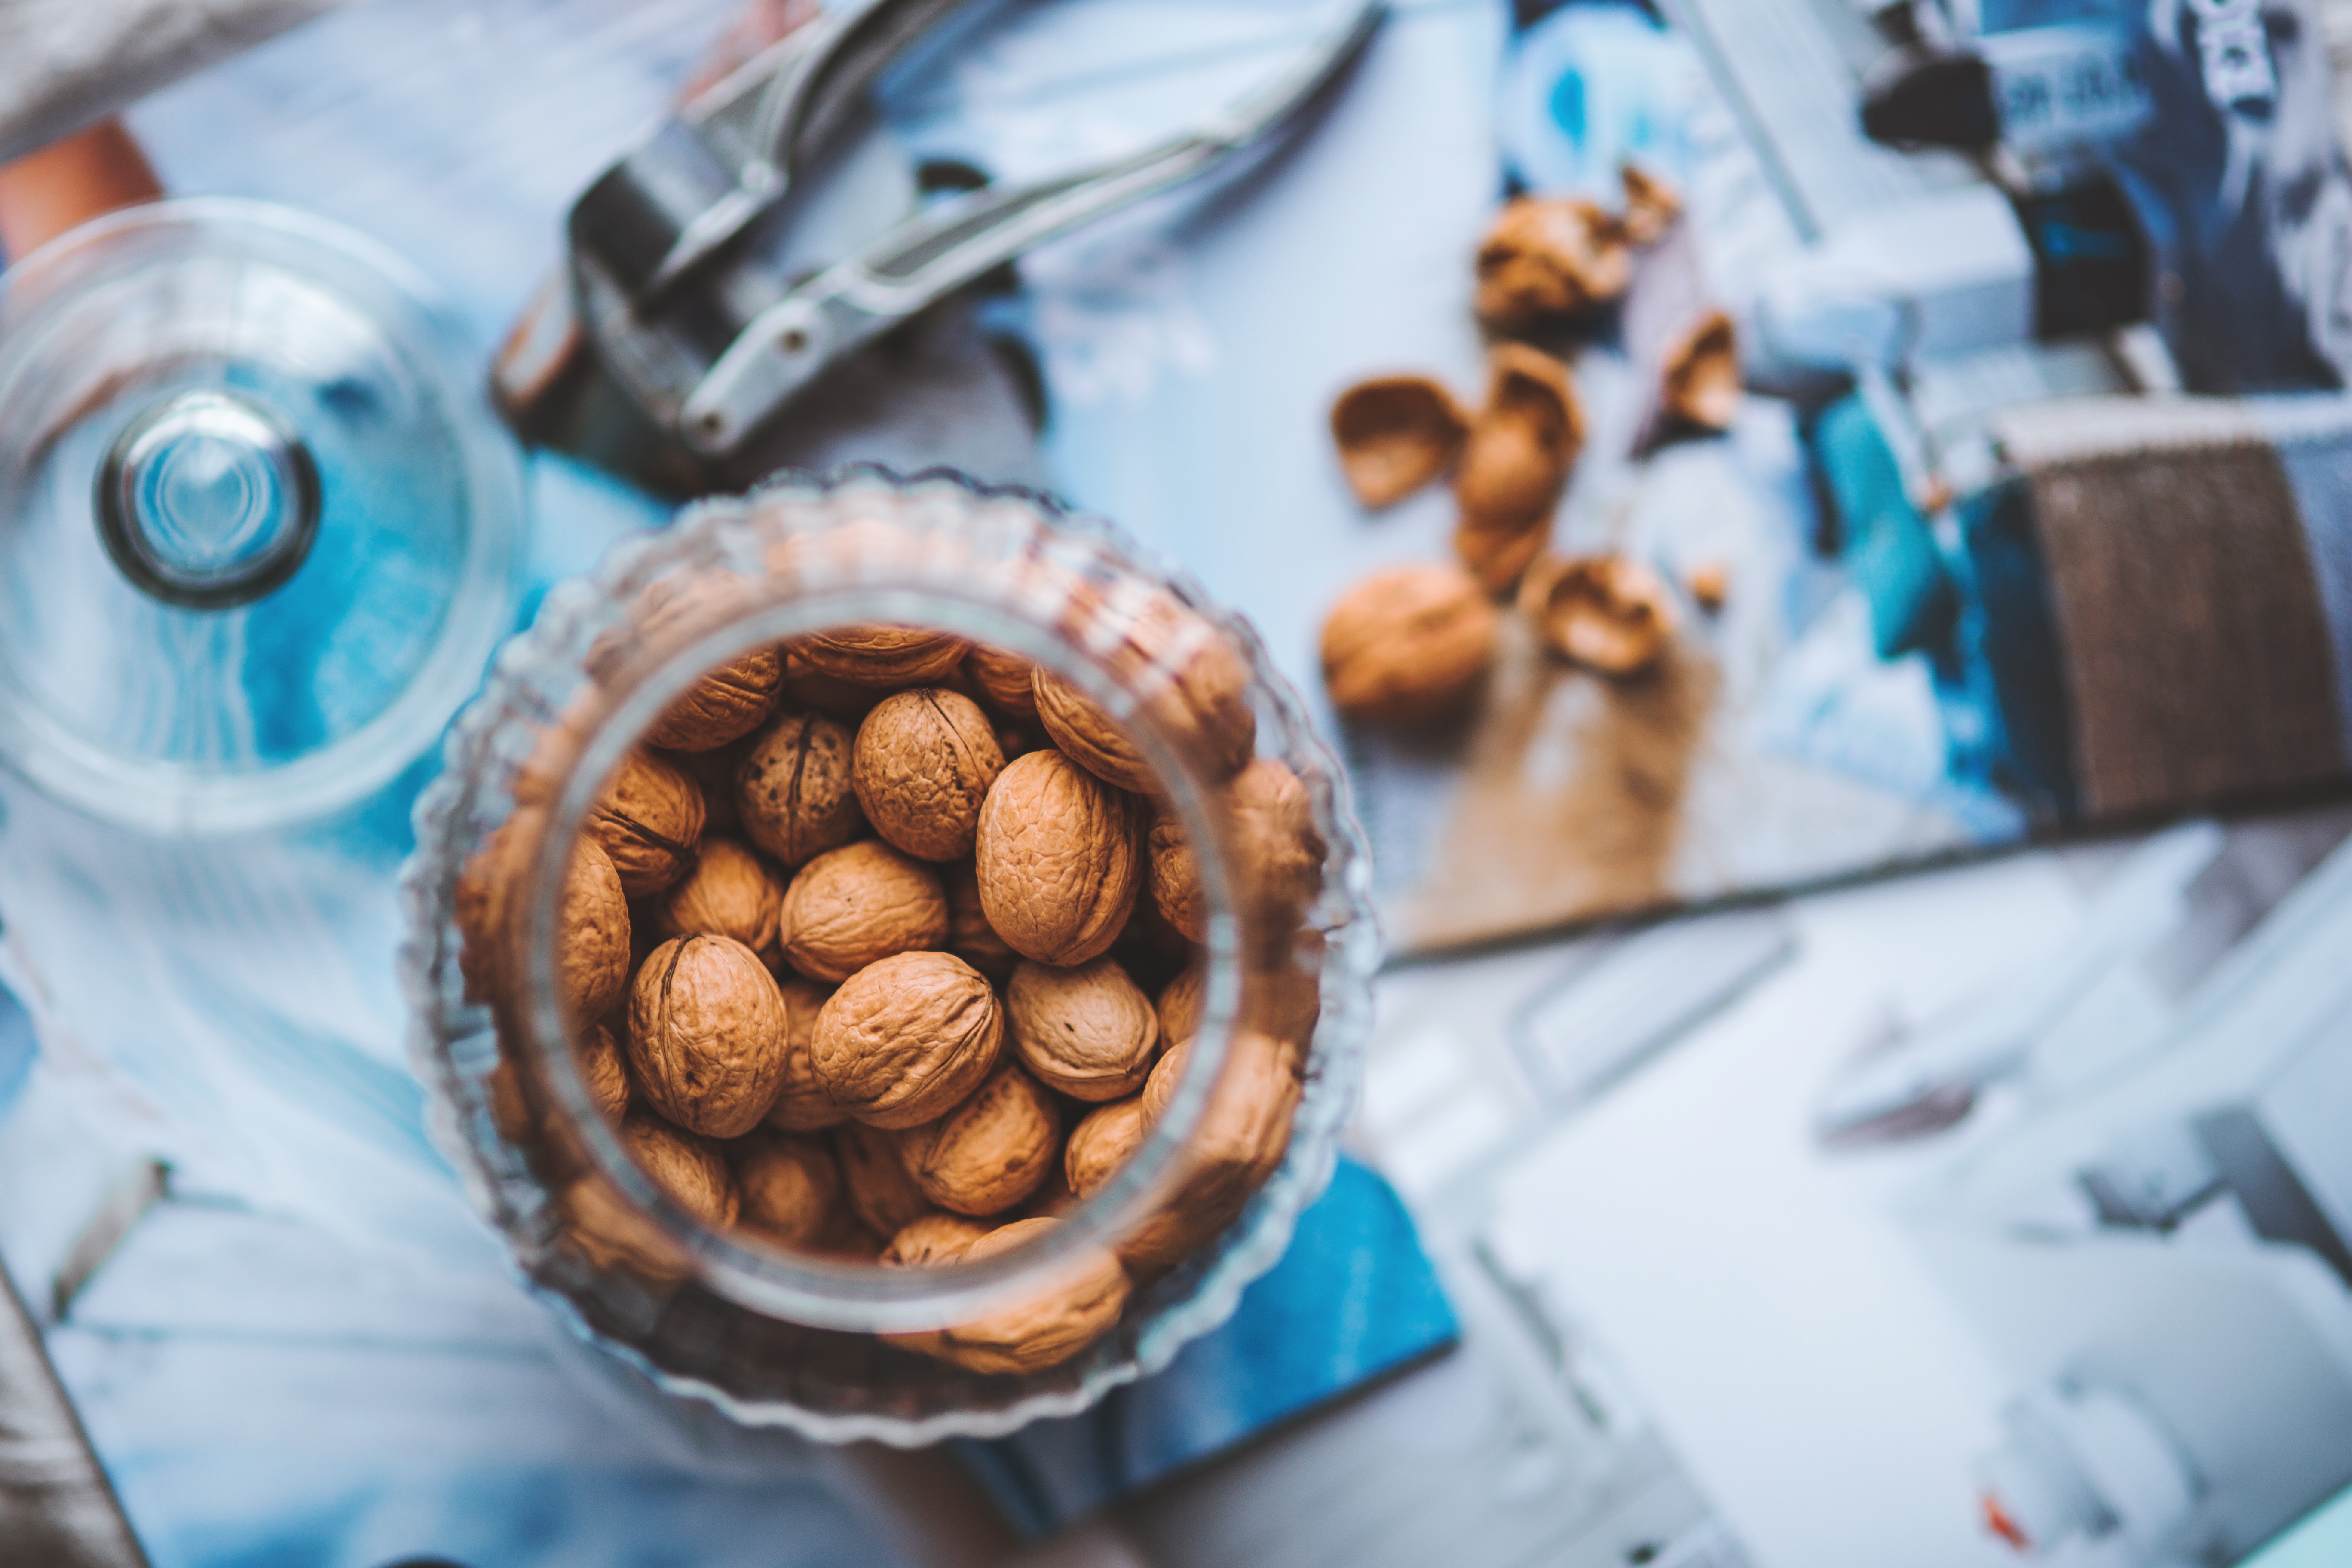
nature, jar, food, autumn, blue, dessert, nuts, organ, sweetness, walnuts, flavor, unprocessed